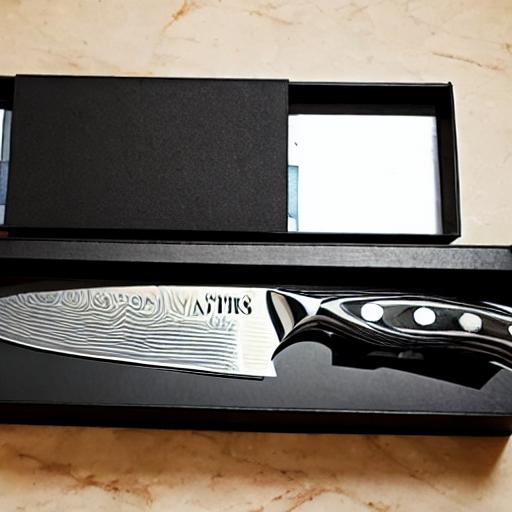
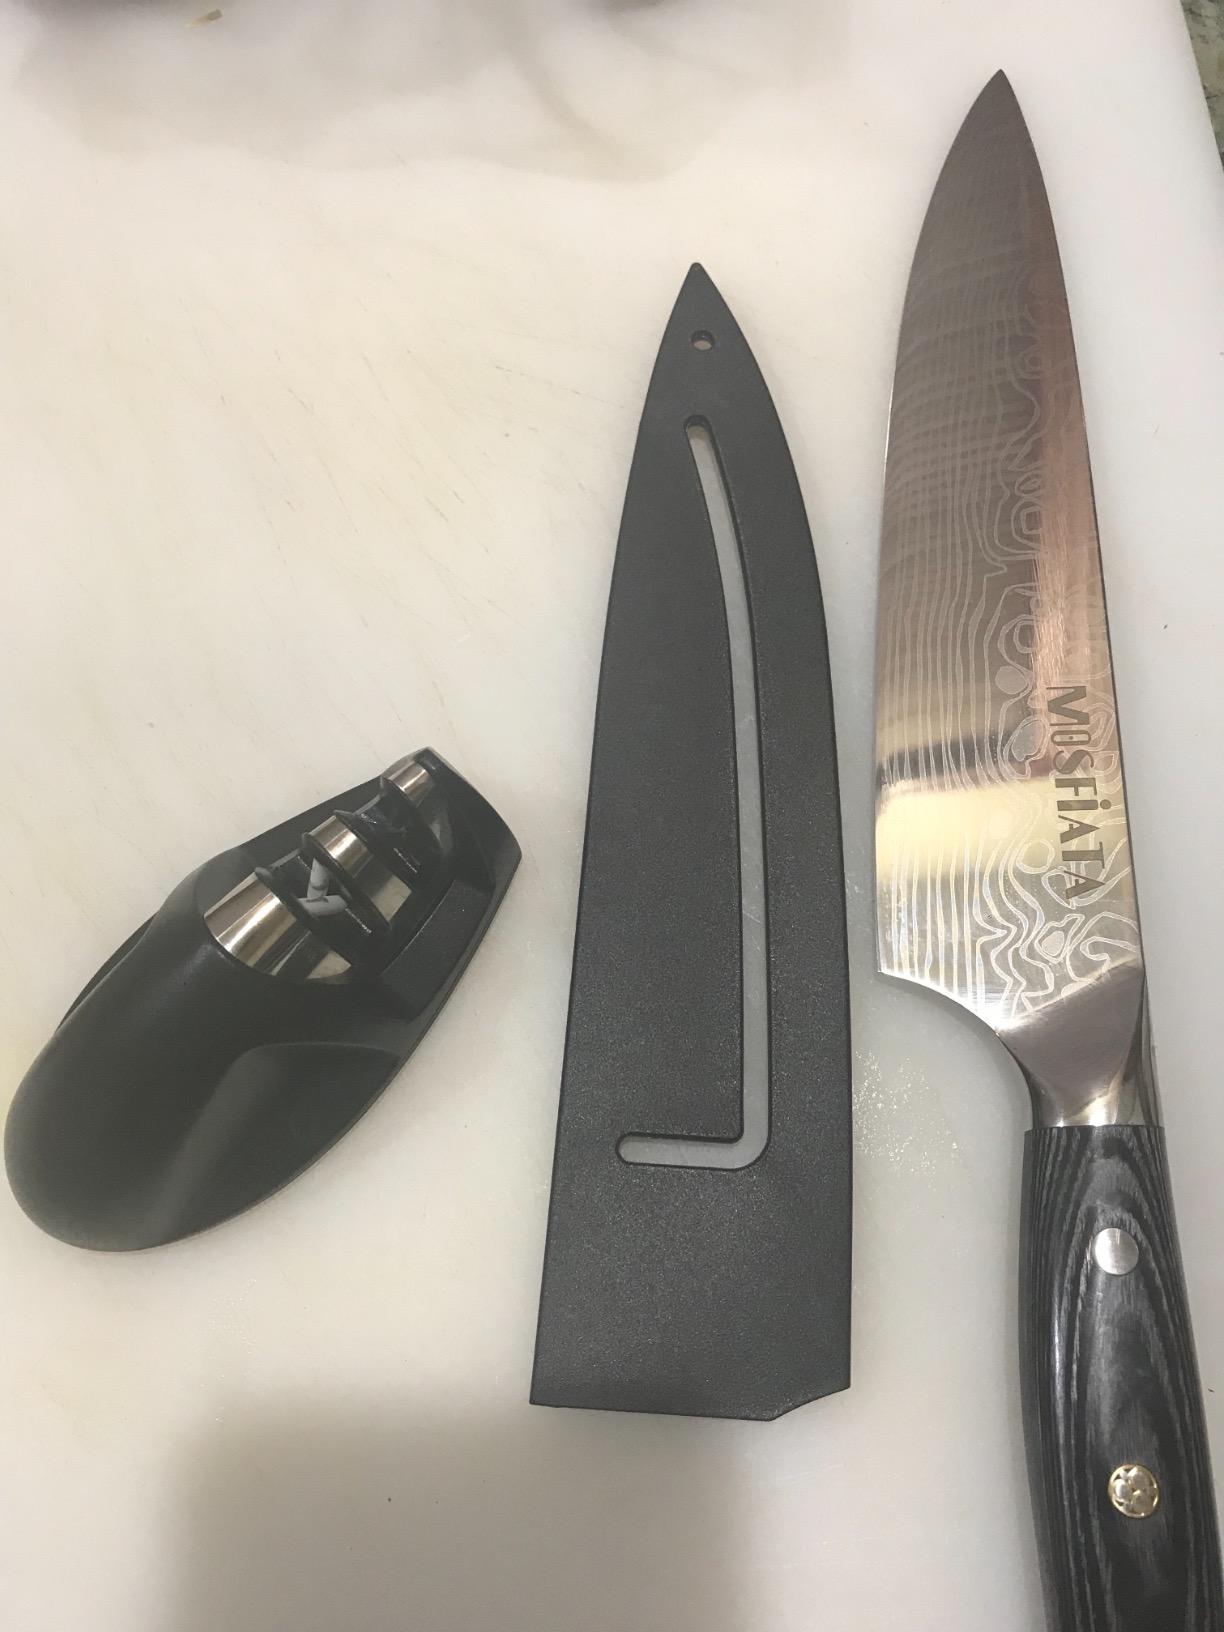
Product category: items_knife
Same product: no